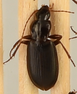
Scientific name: Calathus advena
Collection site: Niwot Ridge Mountain Research Station Site (NIWO), plot NIWO_007